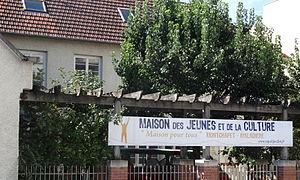
Façade de la MJC du quartier Montchapet à Dijon
Montchapet est un quartier de Dijon, près du bois de Hauteville. Il se situe au Nord-Ouest de la ville et peuplé par près de 24 000 habitants. Il est, de par sa superficie, le plus petit quartier dijonnais.
Les maisons des jeunes et de la culture, appellation généralement abrégée en MJC, sont des structures associatives, principalement en France. Elles ont pour objectif la responsabilisation et l'autonomie des jeunes citoyens. Elles ont la capacité à les mettre en mouvement et à développer des initiatives nouvelles et innovantes. Elles veulent lier jeunesse et culture dans une perspective d'éducation populaire. Ce sont des lieux de rencontres et de création pour de très nombreux jeunes issus de publics variés qui permettent de se former, d'échanger et de créer.